Mel Gibson

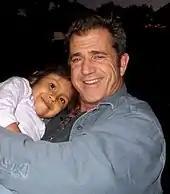
Gibson at the Christmas party for charity Mending Kids International in 2007. His former wife Robyn was president of the charity.

In 1995, Gibson directed, produced, and starred in "Braveheart", a biographical film of Sir William Wallace, a Scottish patriot and resistance fighter who was executed in 1305 for "high treason" against King Edward I of England. Gibson received two Academy Awards, Best Director and Best Picture, for his second directorial effort. In winning the Academy Award for Best Director, Gibson became only the sixth actor-turned-filmmaker to do so. "Braveheart" helped to revive the film genre of the historical epic; the Battle of Stirling Bridge sequence is considered by critics to be one of the all-time best-directed battle scenes.